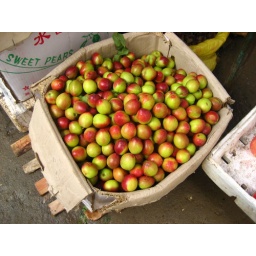
Not sure what sort of fruits but shot this in the local market